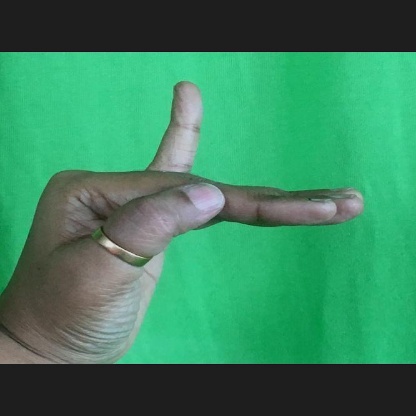
Mudra: Hamsapaksha